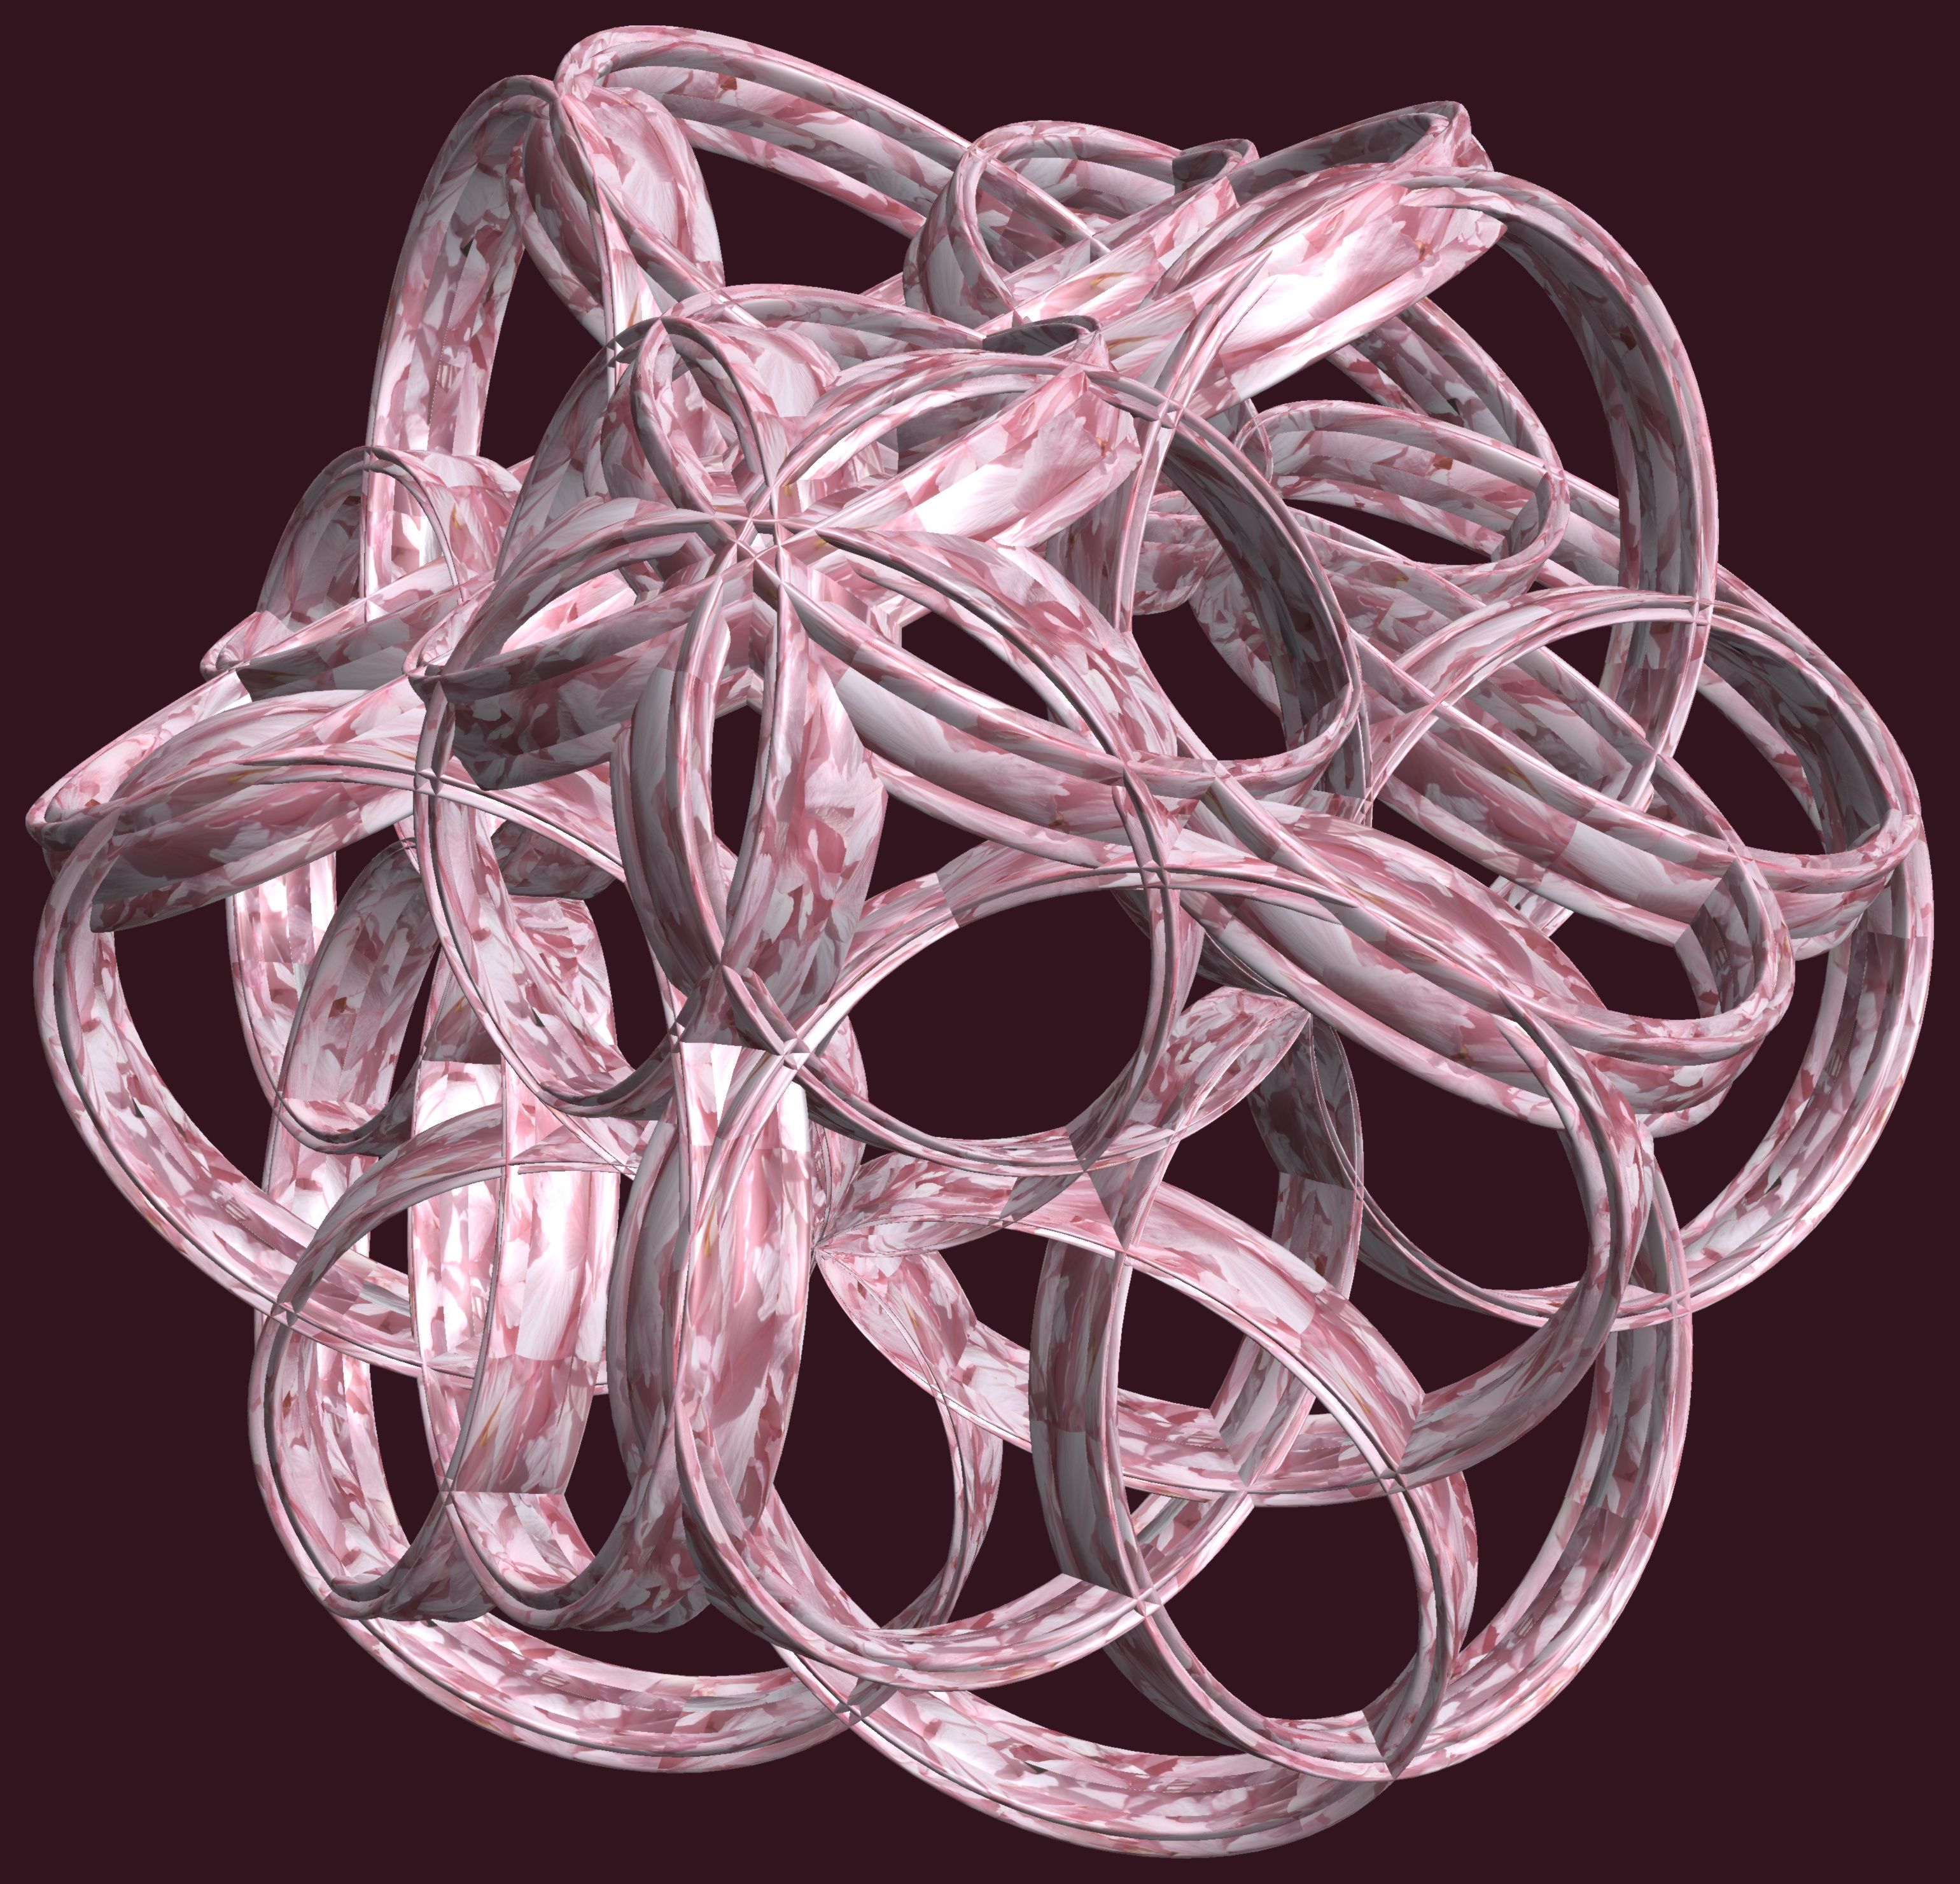
structure, texture, petal, pattern, lighting, circle, jewellery, figure, design, symmetry, light fixture, 3d, graphic, chandelier, torus, mathematica, cg, parametricplot3d, code, program, algorithm, abstruct, mapping, lissajous, fashion accessory